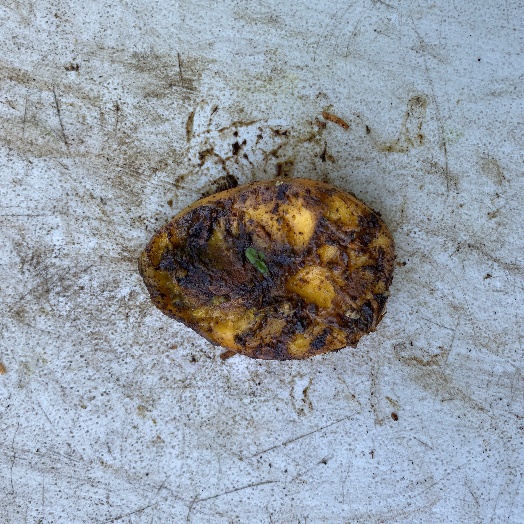
Label: Food Organics